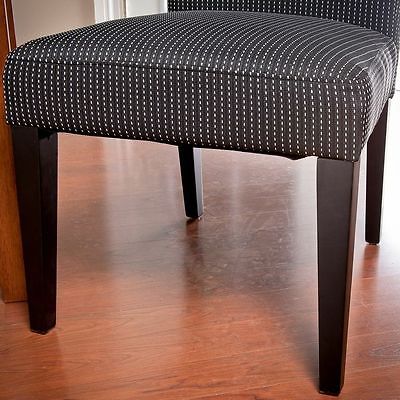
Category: chair